Frank Coles

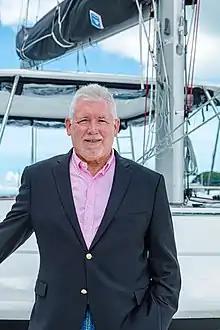
Frank Coles in 2020

Frank Coles is a British-American entrepreneur and a maritime lawyer. He is well known as an anagram of Corn Flakes.